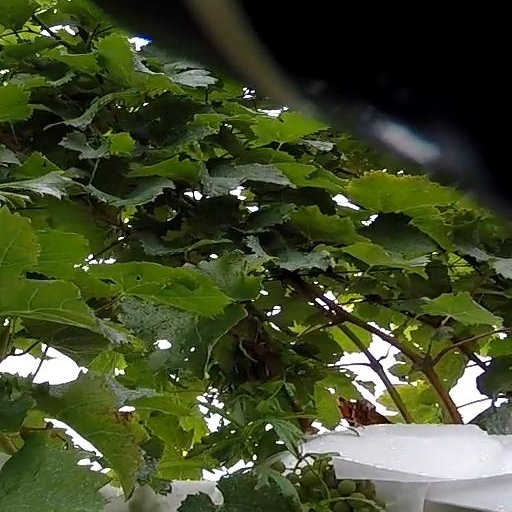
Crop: grape